Île Verte (Grenoble)

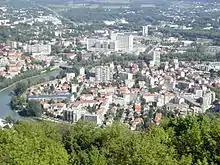
Quartier de l'ile verte

Île Verte is a neighborhood in Grenoble, France, located in a bend in the river Isère. It is relatively independent from downtown. The district is one of the most heavily populated in the town, due primarily to the large apartments (three large towers, as well as an ?S-shaped apartment complex). The area is mostly residential, but the Police Headquarters (Hotel de Police) is also located here.